Odette Nyiramilimo

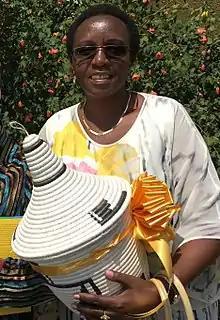
Odette Nyiramilimo in 2017

Odette Nyiramilimo (born 1956) is a Rwandan physician and politician. She served as Minister of State for Social Affairs in the government of Paul Kagame from March 2000 to October 2003, a member of the Rwandan Senate from 2003 to 2008, and was a member of the East African Legislative Assembly for one term, from 2012 to 2017.